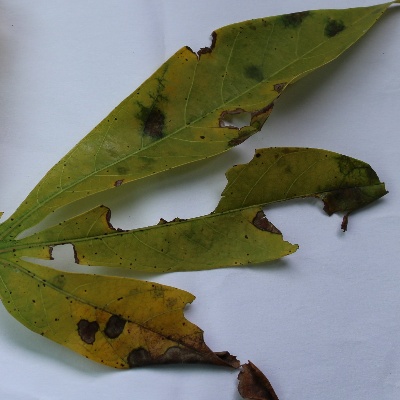
Crop: Cassava
Condition: brown spot